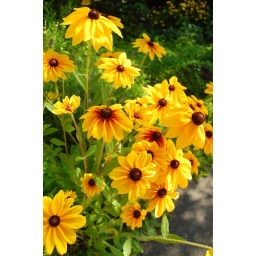
Beautiful yellow flowers growing in Queen Elizabeth Park. A beautiful morning with lots of sunshine!Vancouver, BC